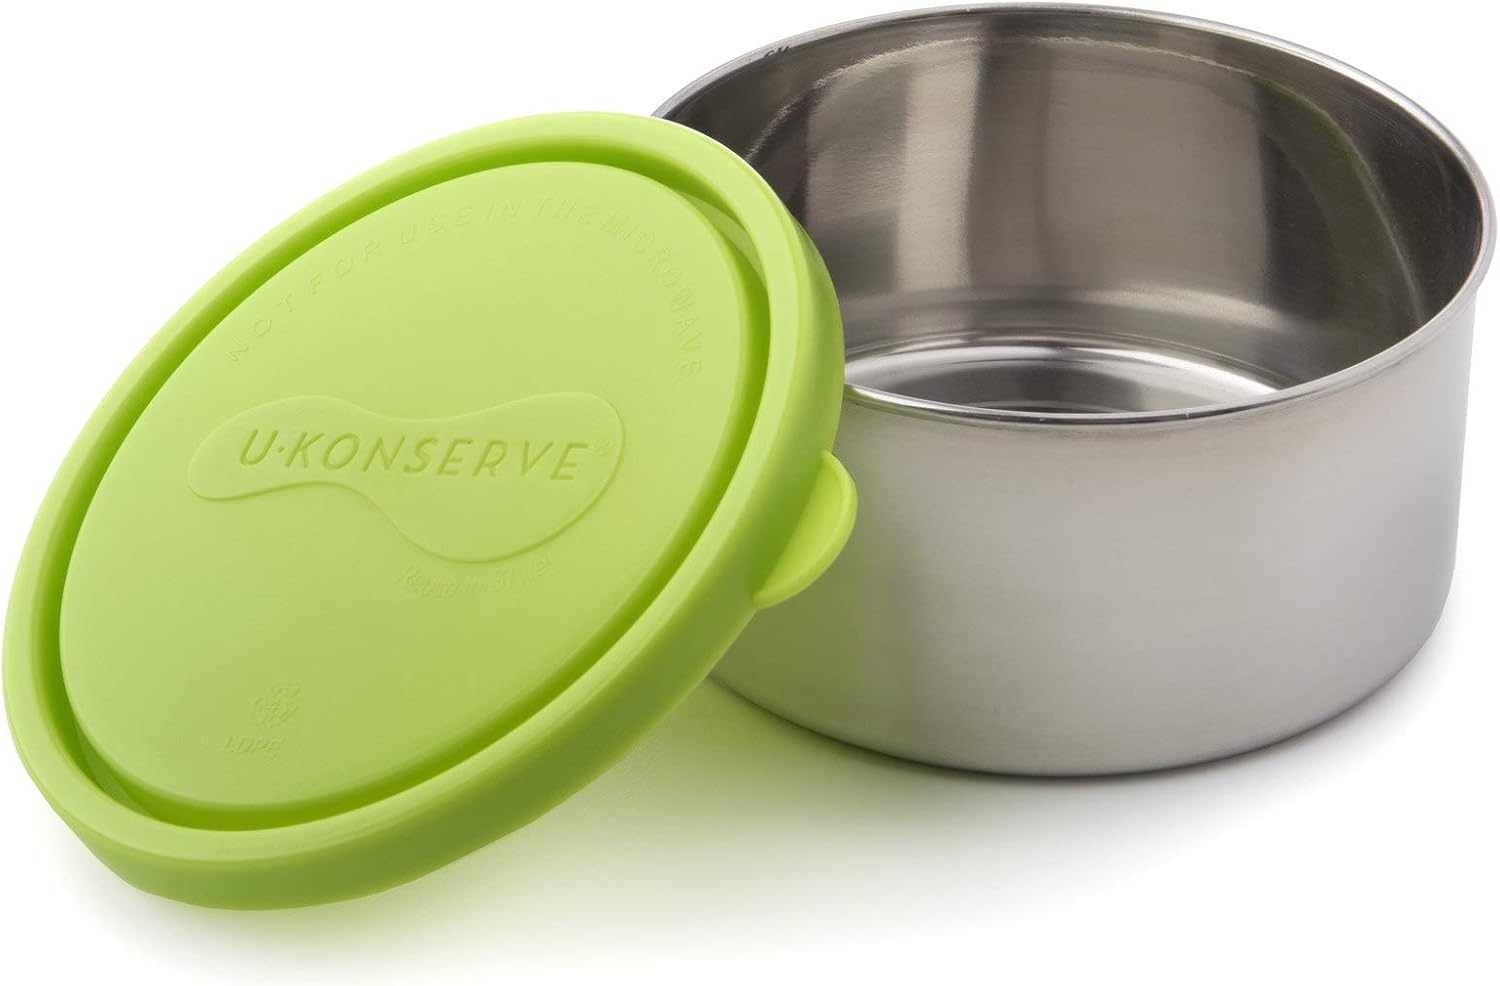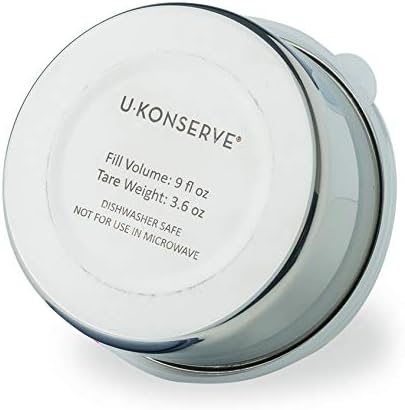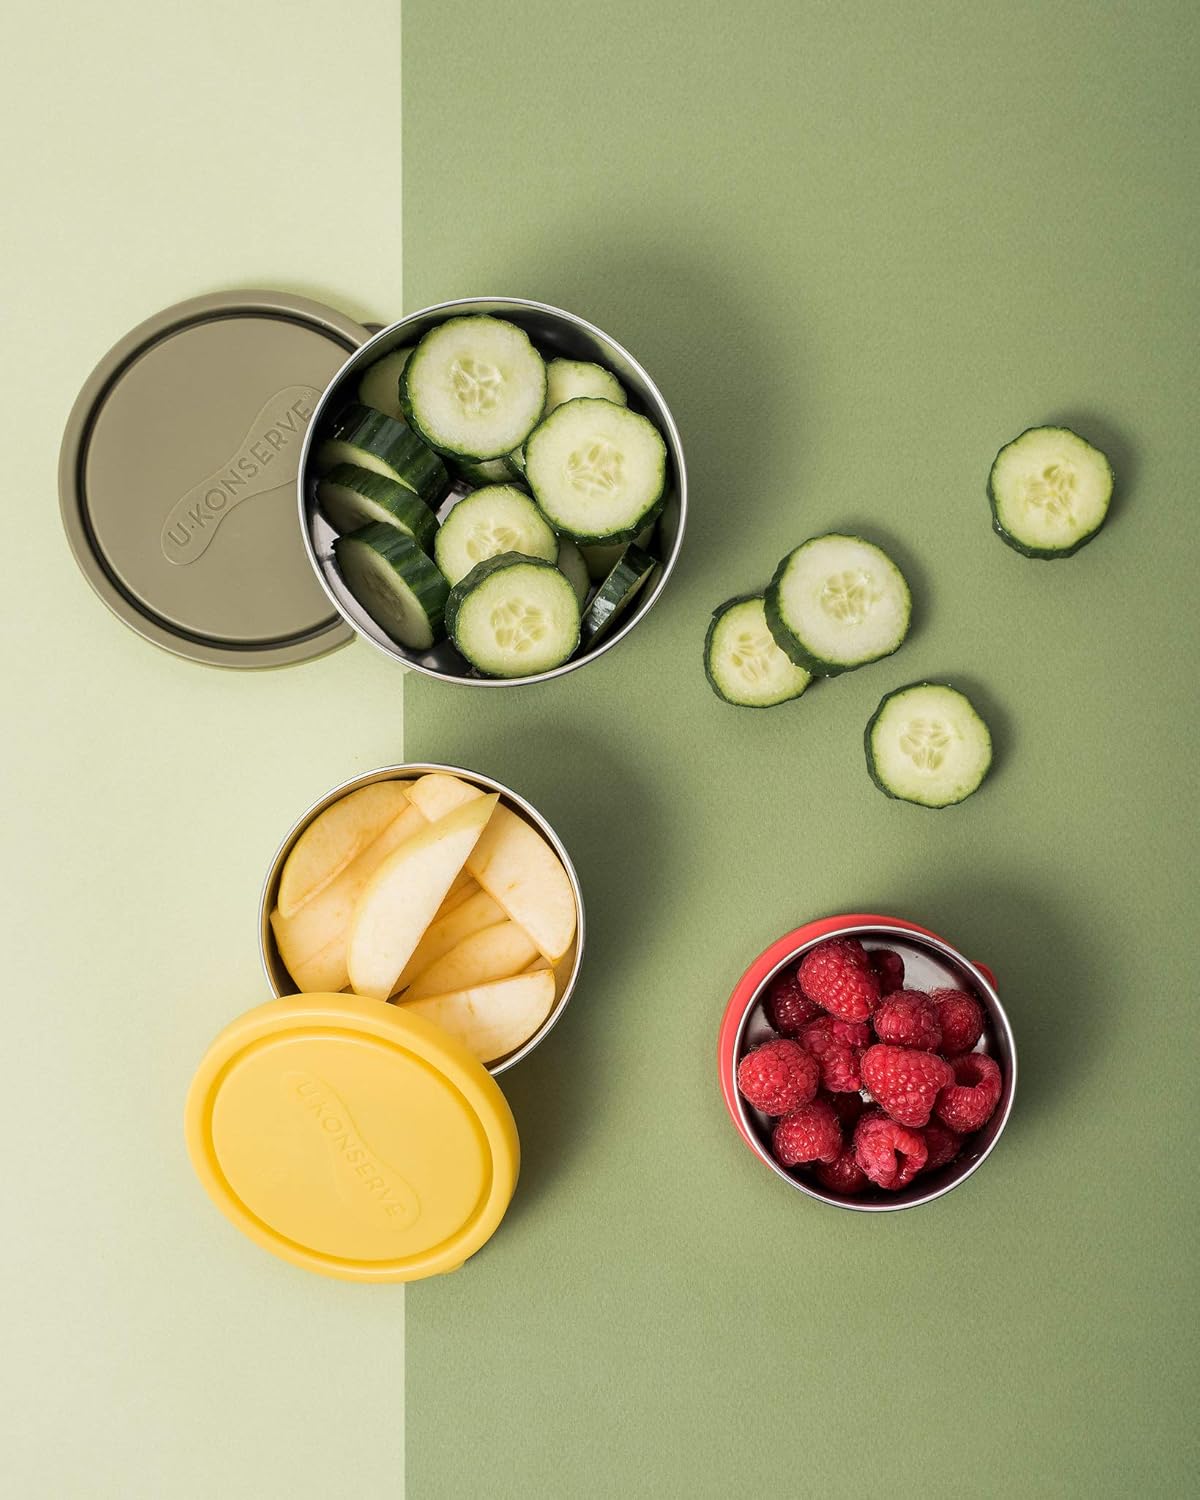
U-Konserve Stainless Steel Round Food-Storage Lunch Container 9oz - Lime Airtight Lid - Dishwasher Safe - BPA Free - Reduce Waste at Home and On the Go
Category: Amazon Home
Use our round stainless steel container as a non-toxic alternative to plastic containers. Our reusable food-storage containers are perfect for packing fruit salad, pasta salad, crackers, cut veggies and more. Also use them to store leftovers in the refrigerator. Pack kid's lunches and picnics on the go, while saving trash from our ever-growing landfills.
Features: Stainless Steel Container Benefits: Leak-resistant to keep food fresh, easy to sanitize and dishwasher safe. Round small, medium and large nest to save storage space. | Reusable and Waste Free: Sustainable, durable and long-lasting food-storage containers reduce the staggering amount of trash that ends up in our landfills and oceans every year because of single-use food packing. | Functional and Practical: Perfect for a variety of food-storage needs including school and work lunches, picnics, takeout, travel, outdoor adventures, bulk shopping and family leftovers. Every container has etched tare weights for easy bulk shopping. | Responsible and Mission Driven: U-Konserve is a Certified B Corporation, member of 1% for the Planet, and is committed to reduce waste, inspire stewardship, and operate with integrity and responsibility. | Non-toxic and Safe: High-quality, non-leaching materials tested by CPSIA-accredited independent labs to ensure that they are free of BPA, BPS, phthalates and lead. 304 (18/8) stainless steel and LDPE #4 plastic lid.